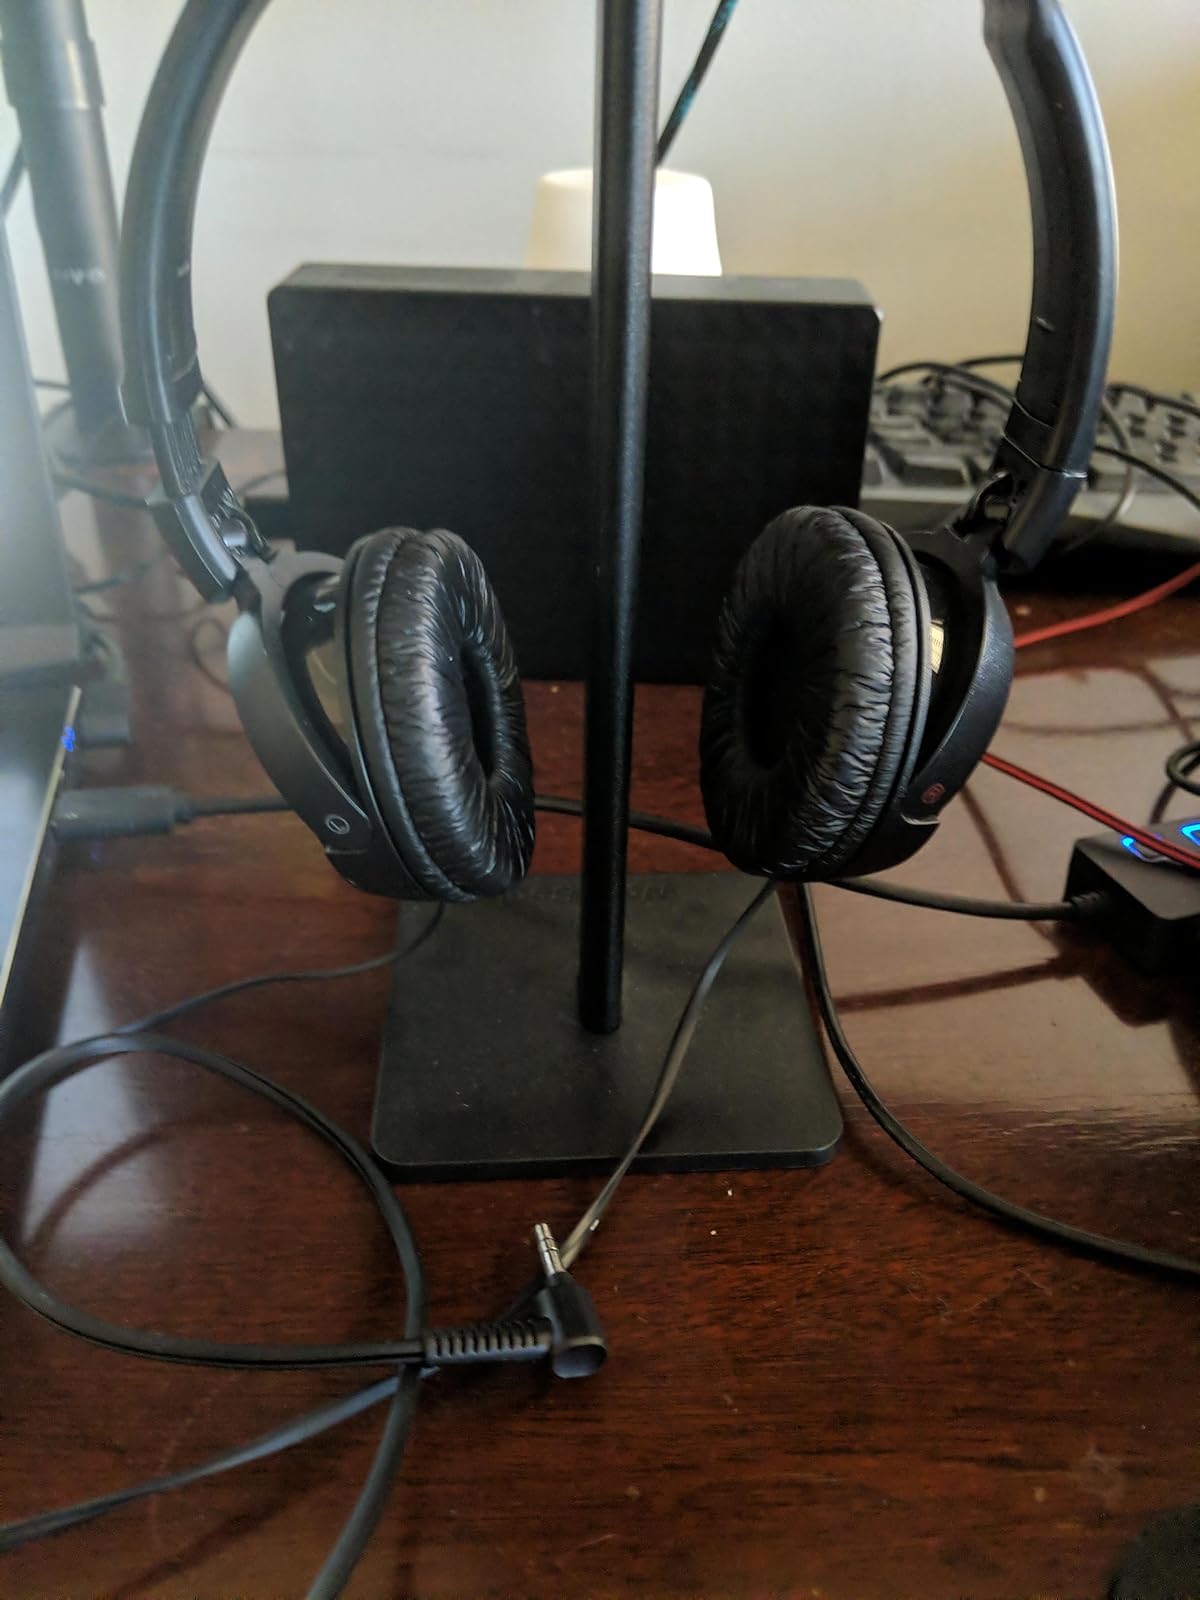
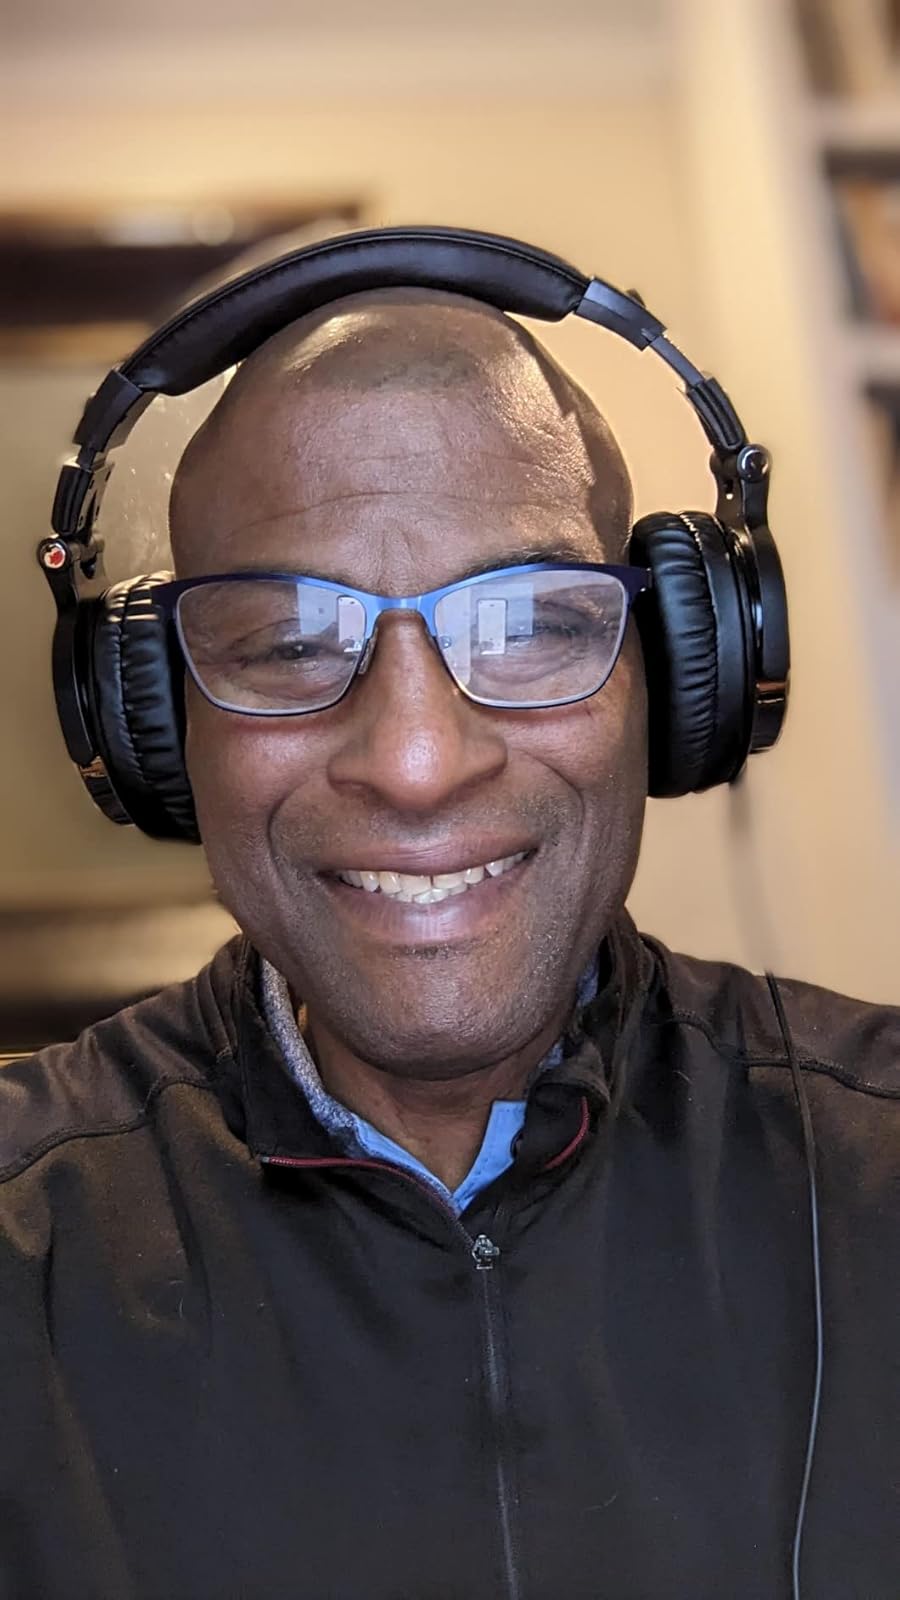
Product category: headphones
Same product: no